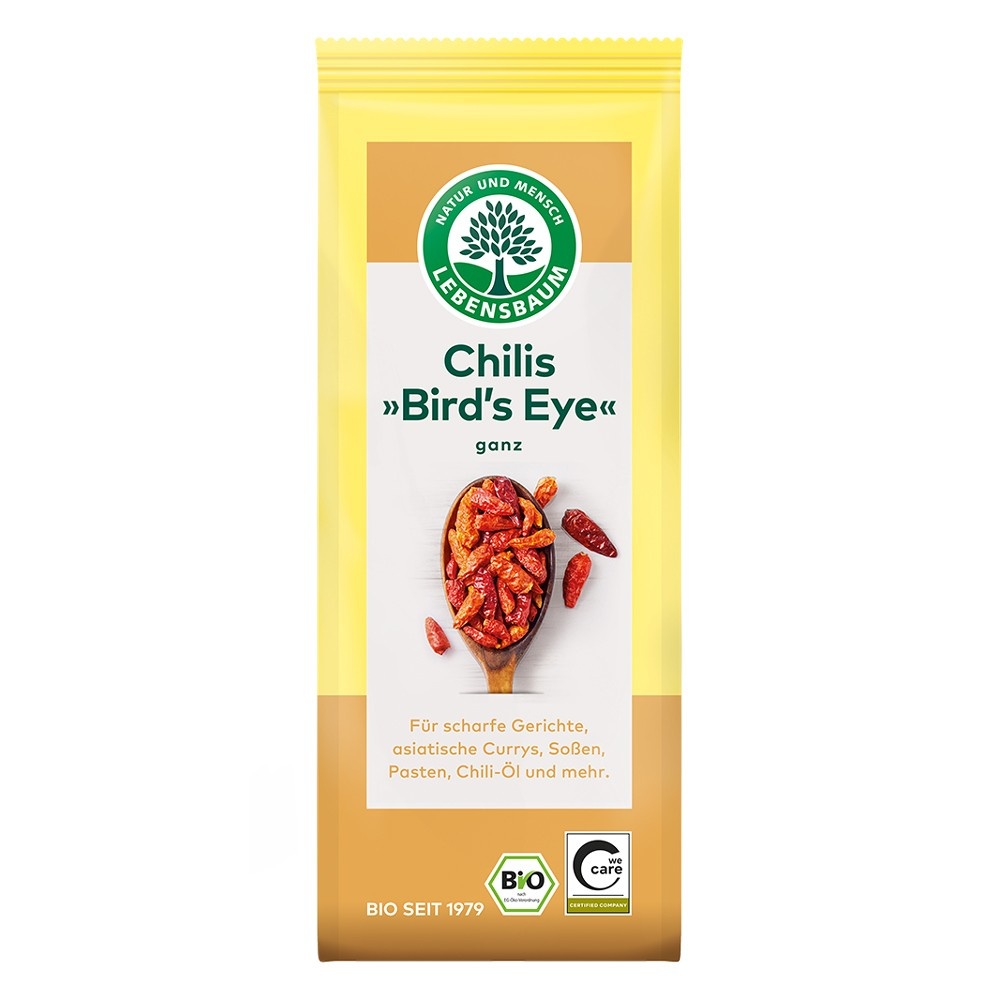
Chili intregi ecologici Lebensbaum, 20g
Descriere: Chilli intregi ecologici Lebensbaum cu forma de ochi de pasare sunt cunoscuti pentru iuteala lor intensa, care creste atunci cand sunt fierte mult timp. Daca gatiti ardeii intregi, acest lucru va facilita indepartarea lor inainte de servire. Sau utilizati propriul ulei decorativ de condimente. Ingrediente: chili intregi. Provin din agricultura ecologica. Alergeni urme: mustar, telina
Brand: Lebensbaum
Category: Food, Beverages & Tobacco > Food Items > Seasonings & Spices > Pepper